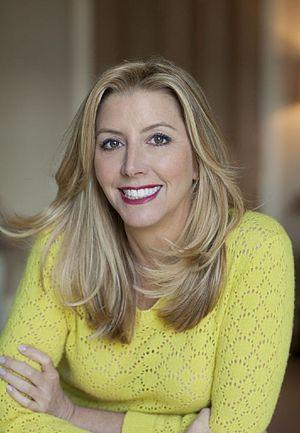
Sara Blakely, née le 21 février 1971, est une femme d'affaires américaine.